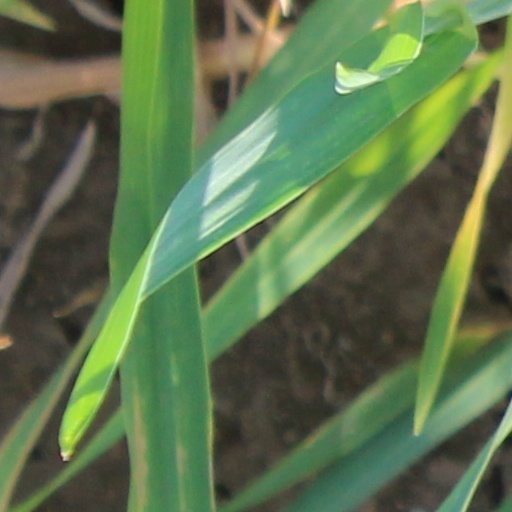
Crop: wheat